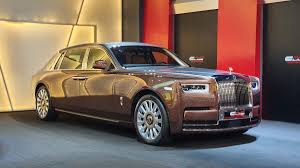
Label: noambulance